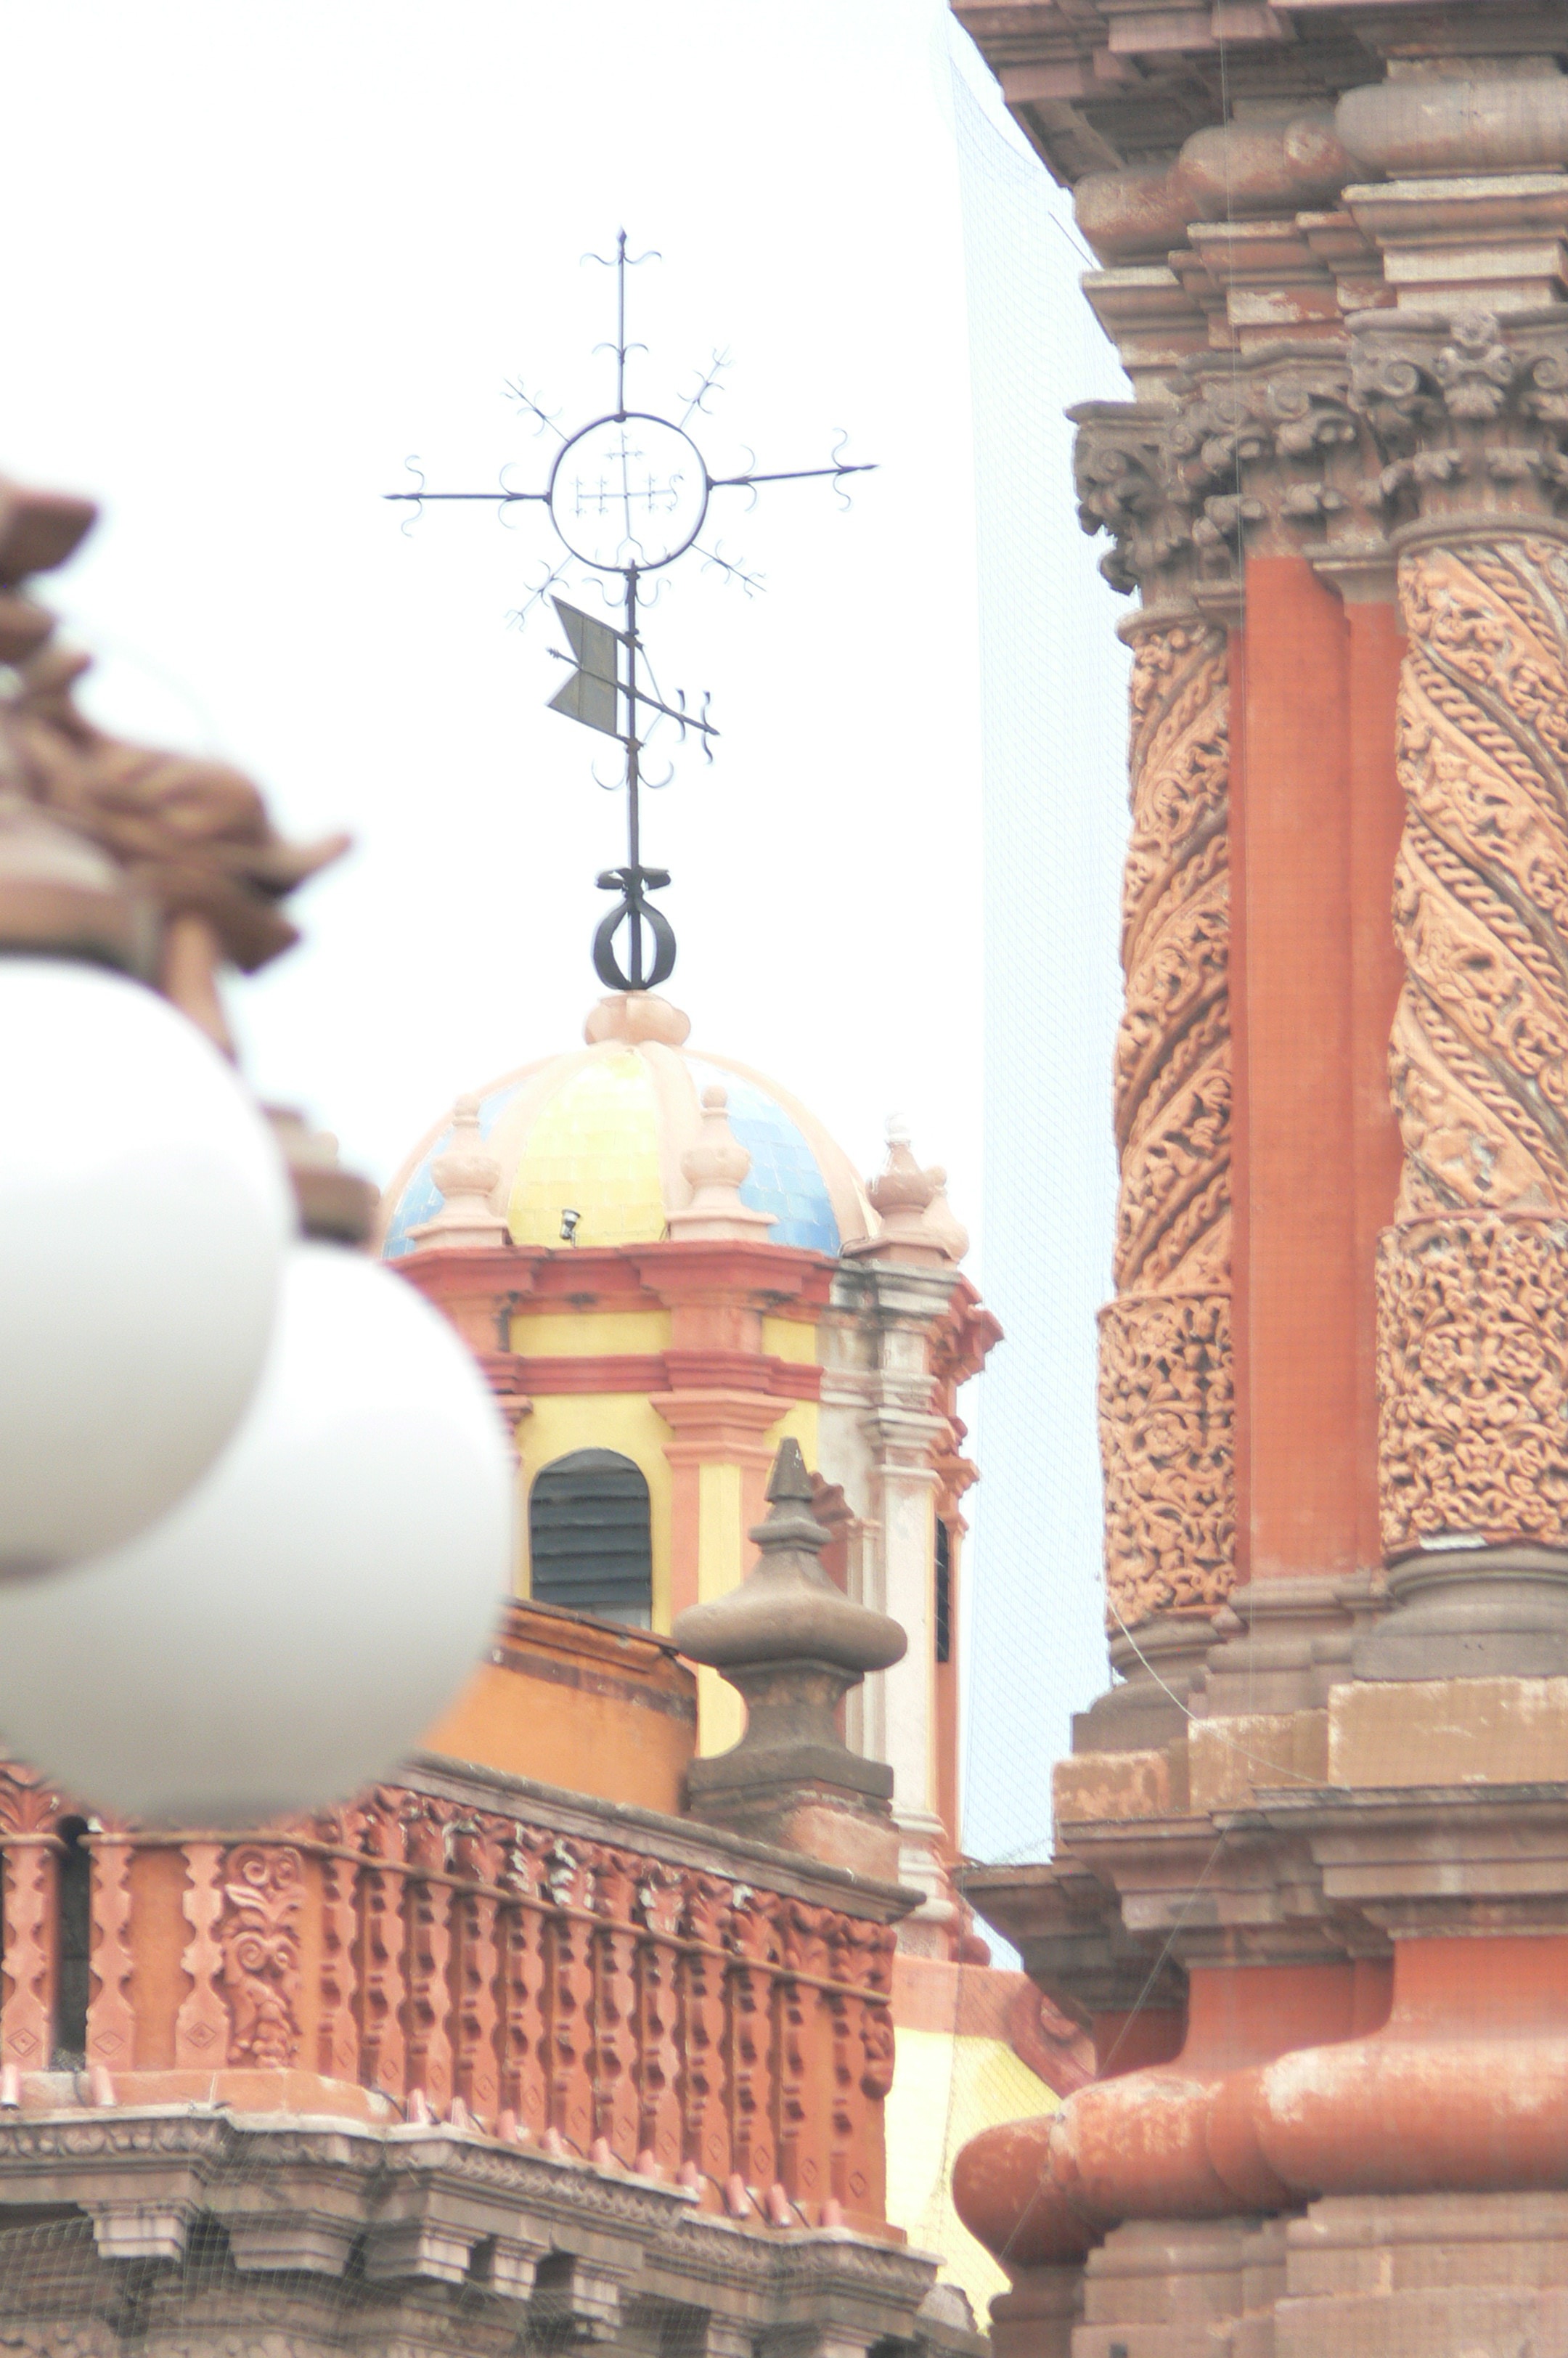
lighting, temple